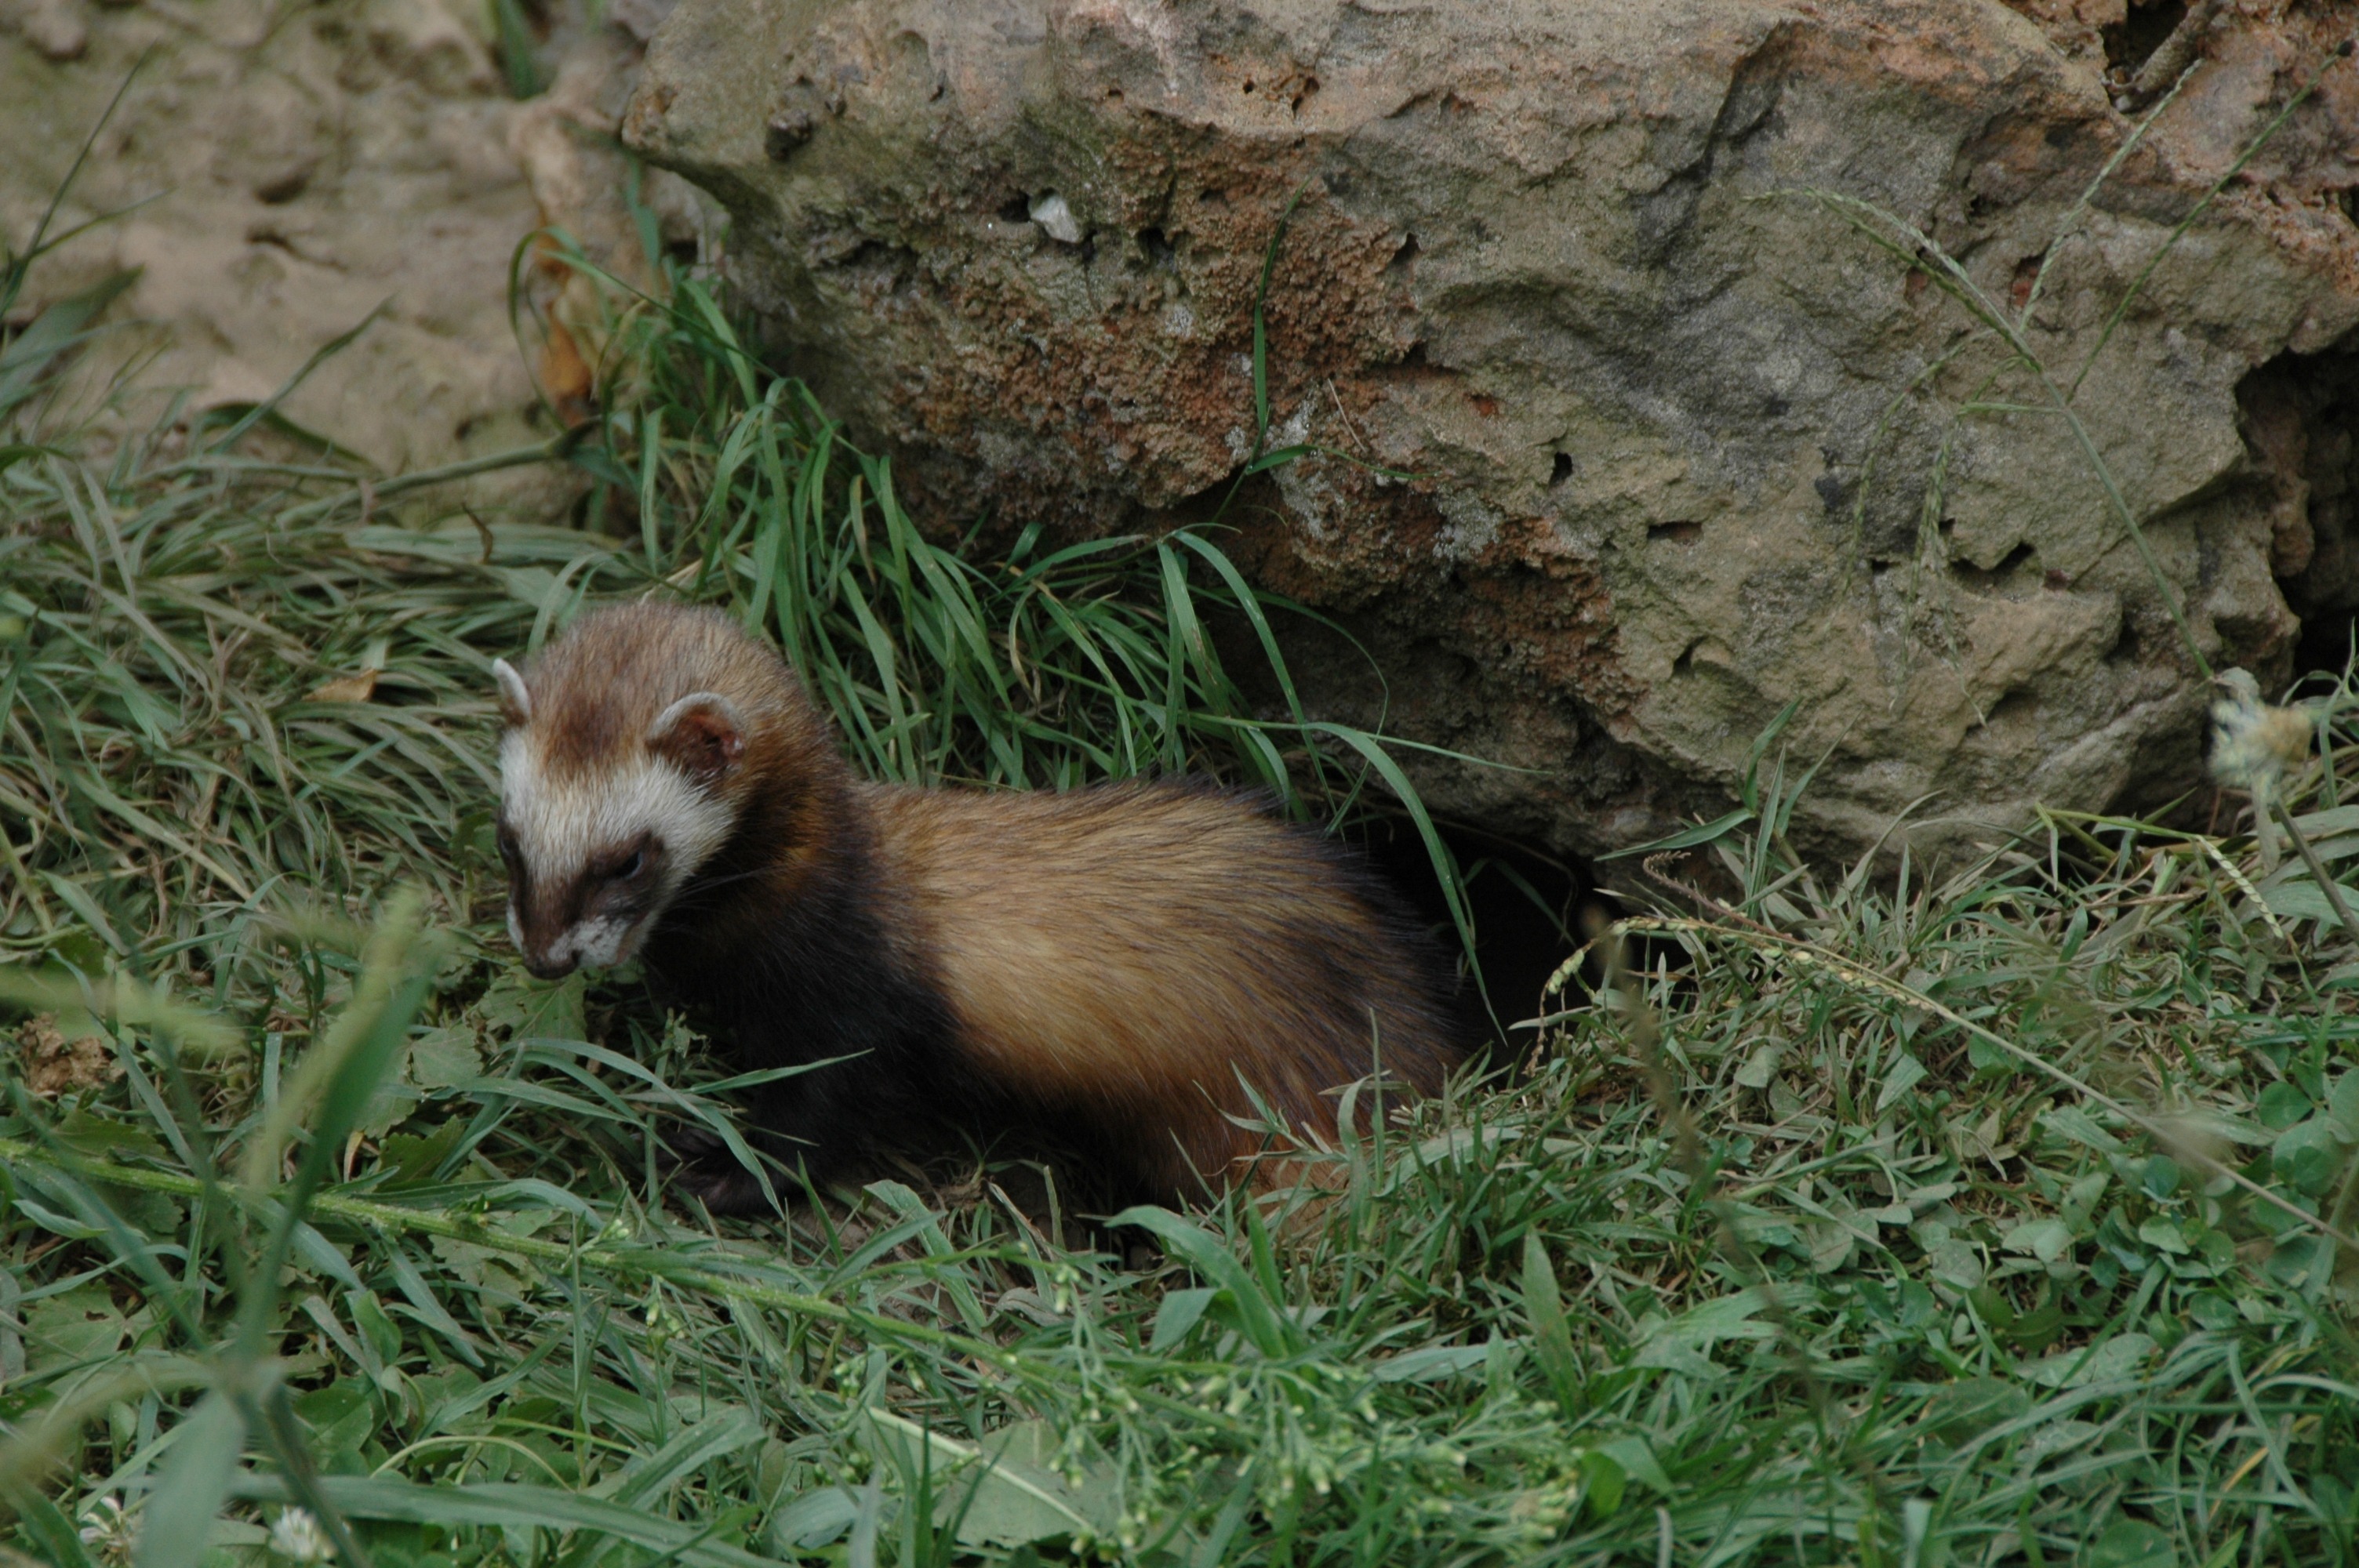
wildlife, wild, zoo, mammal, fauna, red panda, animals, vertebrate, mink, burrow, marten, weasel, mustelidae, huron, polecat, mustelinae